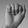
ASL letter: A